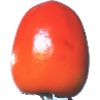
Label: kaki